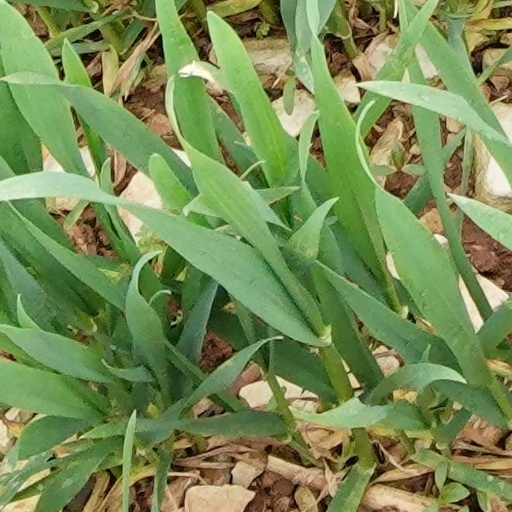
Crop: wheat